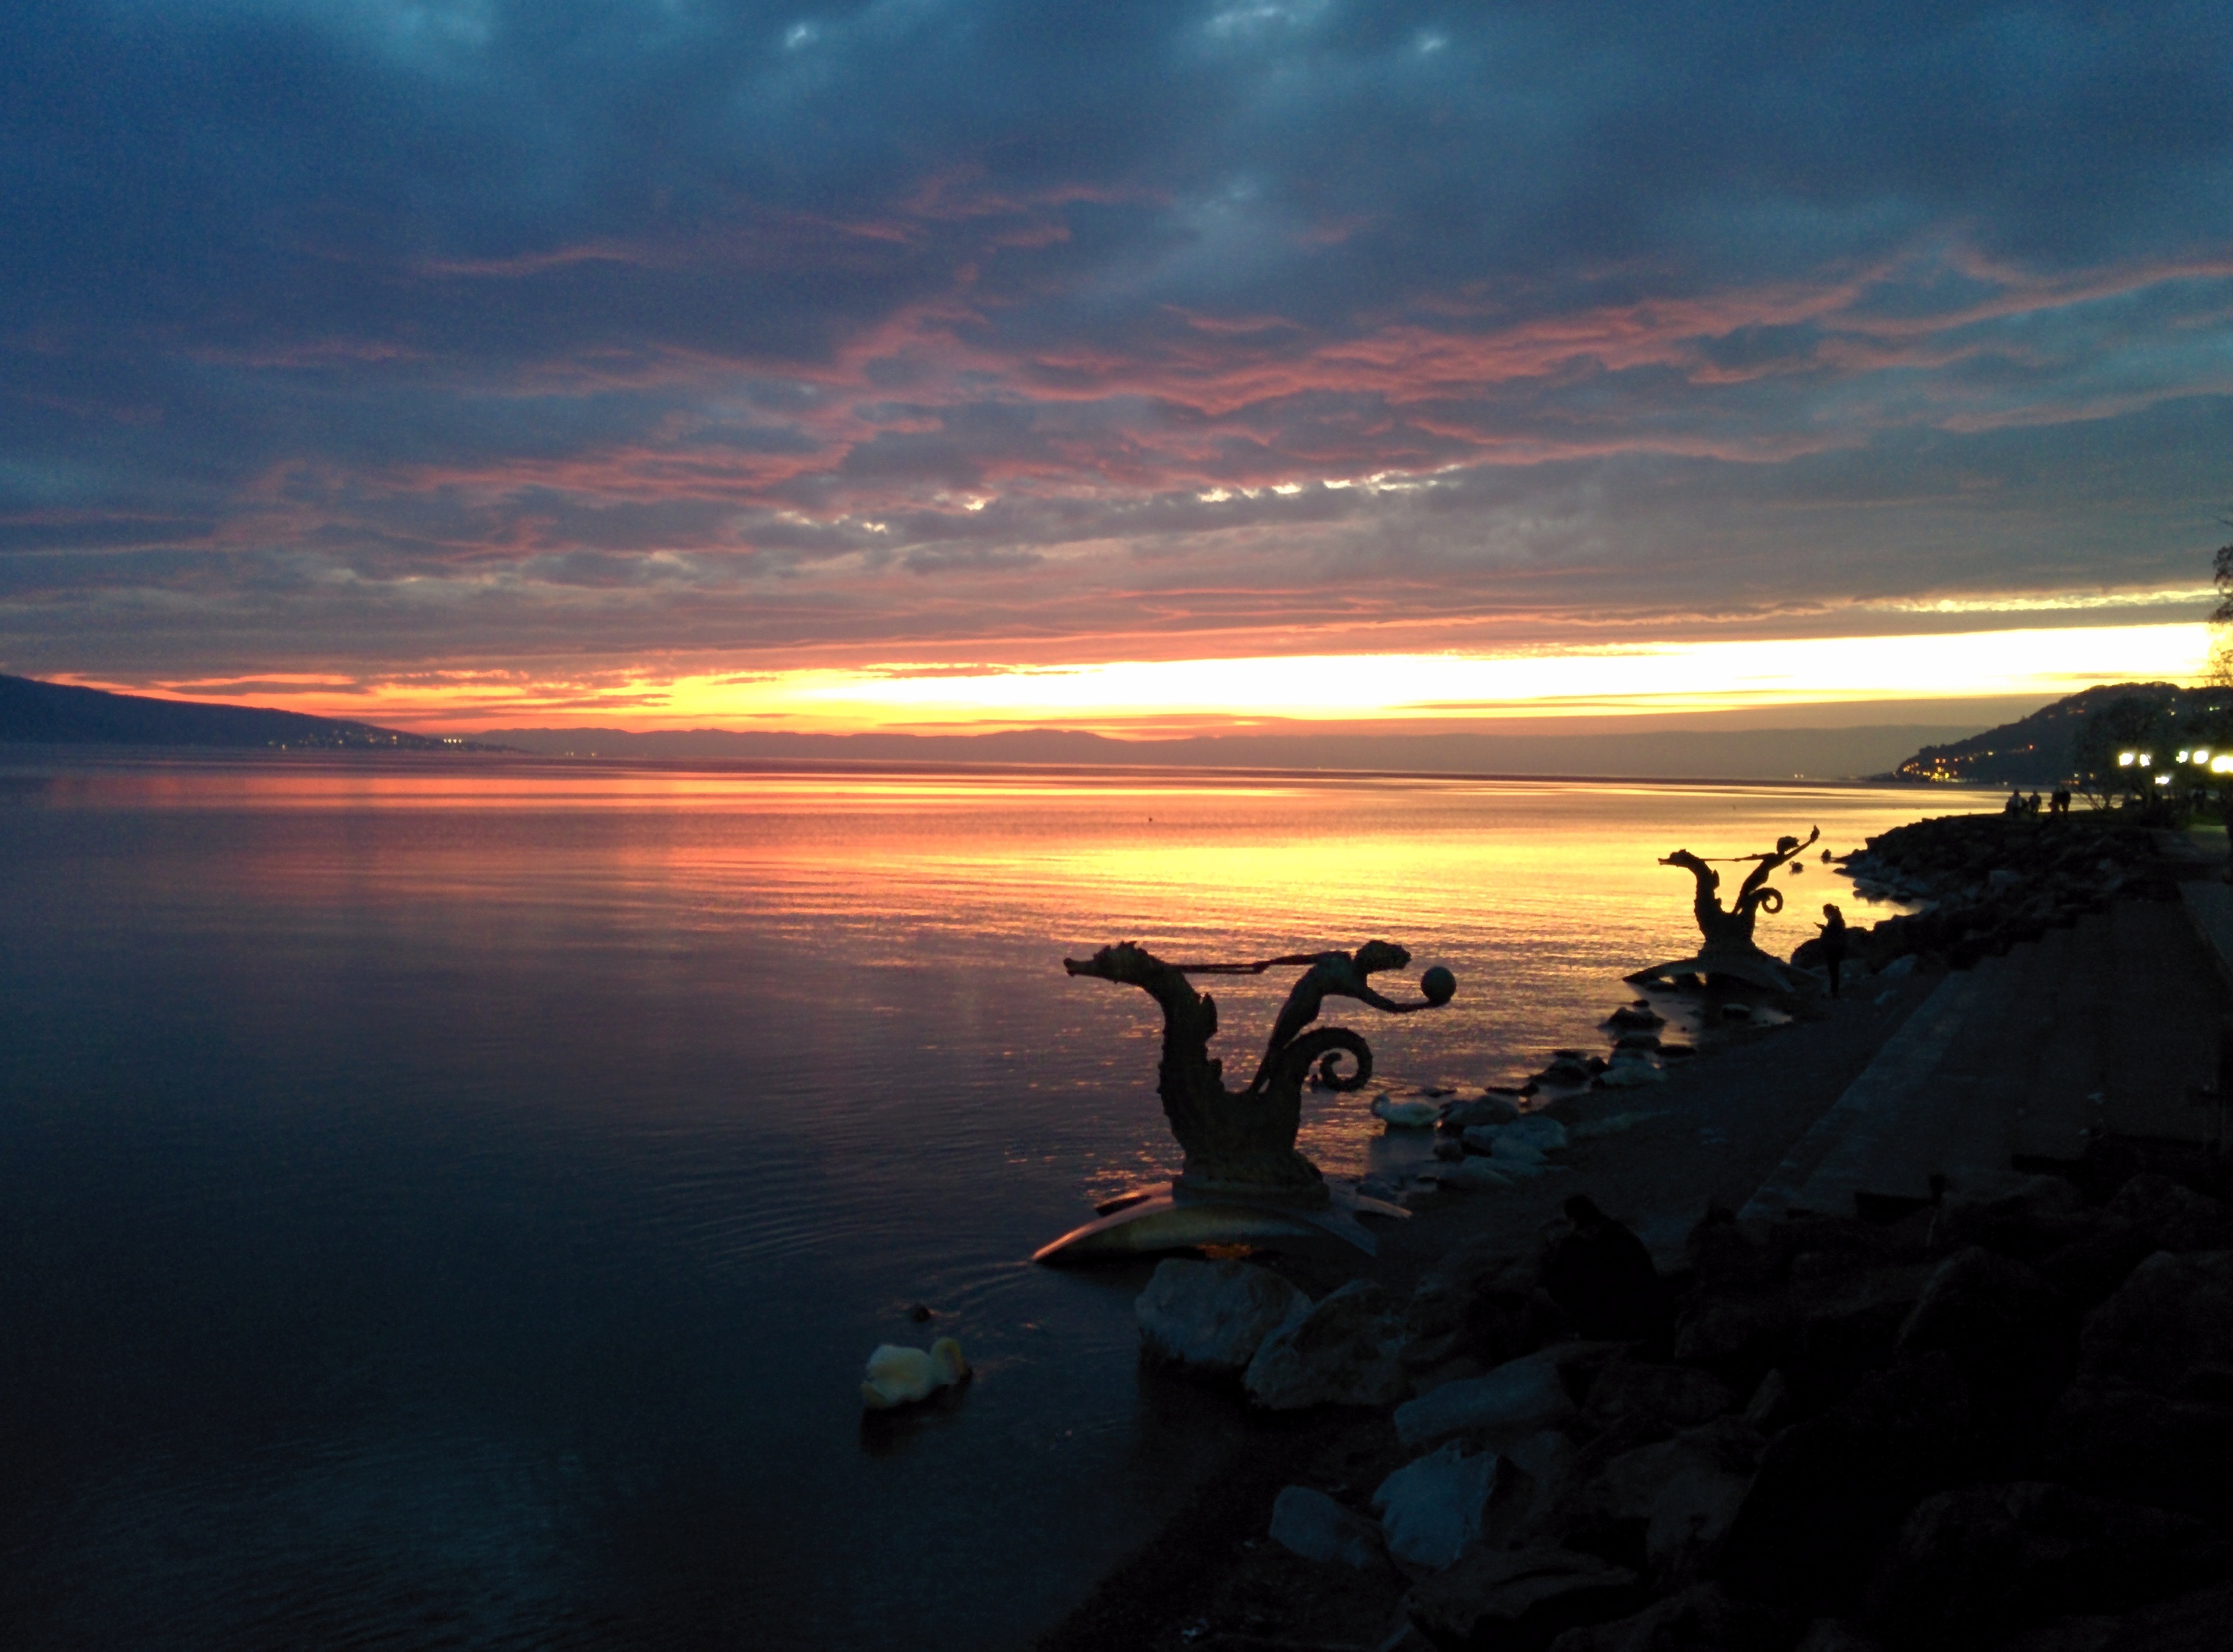
beach, sea, coast, ocean, horizon, cloud, sky, sun, sunrise, sunset, sunlight, morning, wave, dawn, dusk, evening, reflection, bay, switzerland, cape, lake geneva, afterglow, vevey